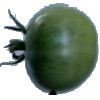
Label: Tomato not Ripened 1